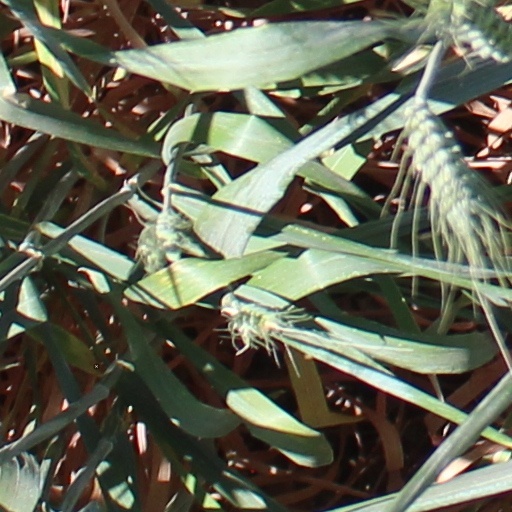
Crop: wheat